Bleecker Street Cinema

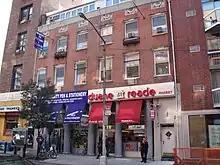
Former Bleecker Street Cinema site, October 2008

The building at 144 Bleecker Street in Greenwich Village that would eventually house the Bleecker Street Cinema was originally built in 1832 as two rowhouses at 144 and 146 Bleecker Street. Placido Mori converted 144 into the restaurant Mori in 1883. As architecture historian Christopher Gray wrote: